Château de Navarre

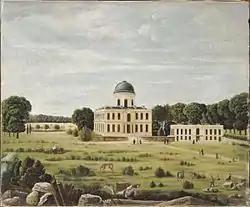
The "Château de Navarre", near Evreux

The Château de Navarre was a château near Évreux in Normandy. The medieval structure was built for Queen Joan II of Navarre and later came into the possession of the House of La Tour d'Auvergne.